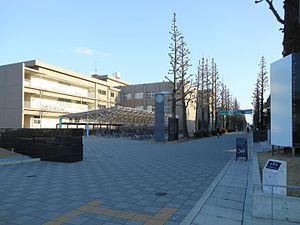
L'université de Saga est une université nationale japonaise, située à Saga, dans la préfecture de Saga.